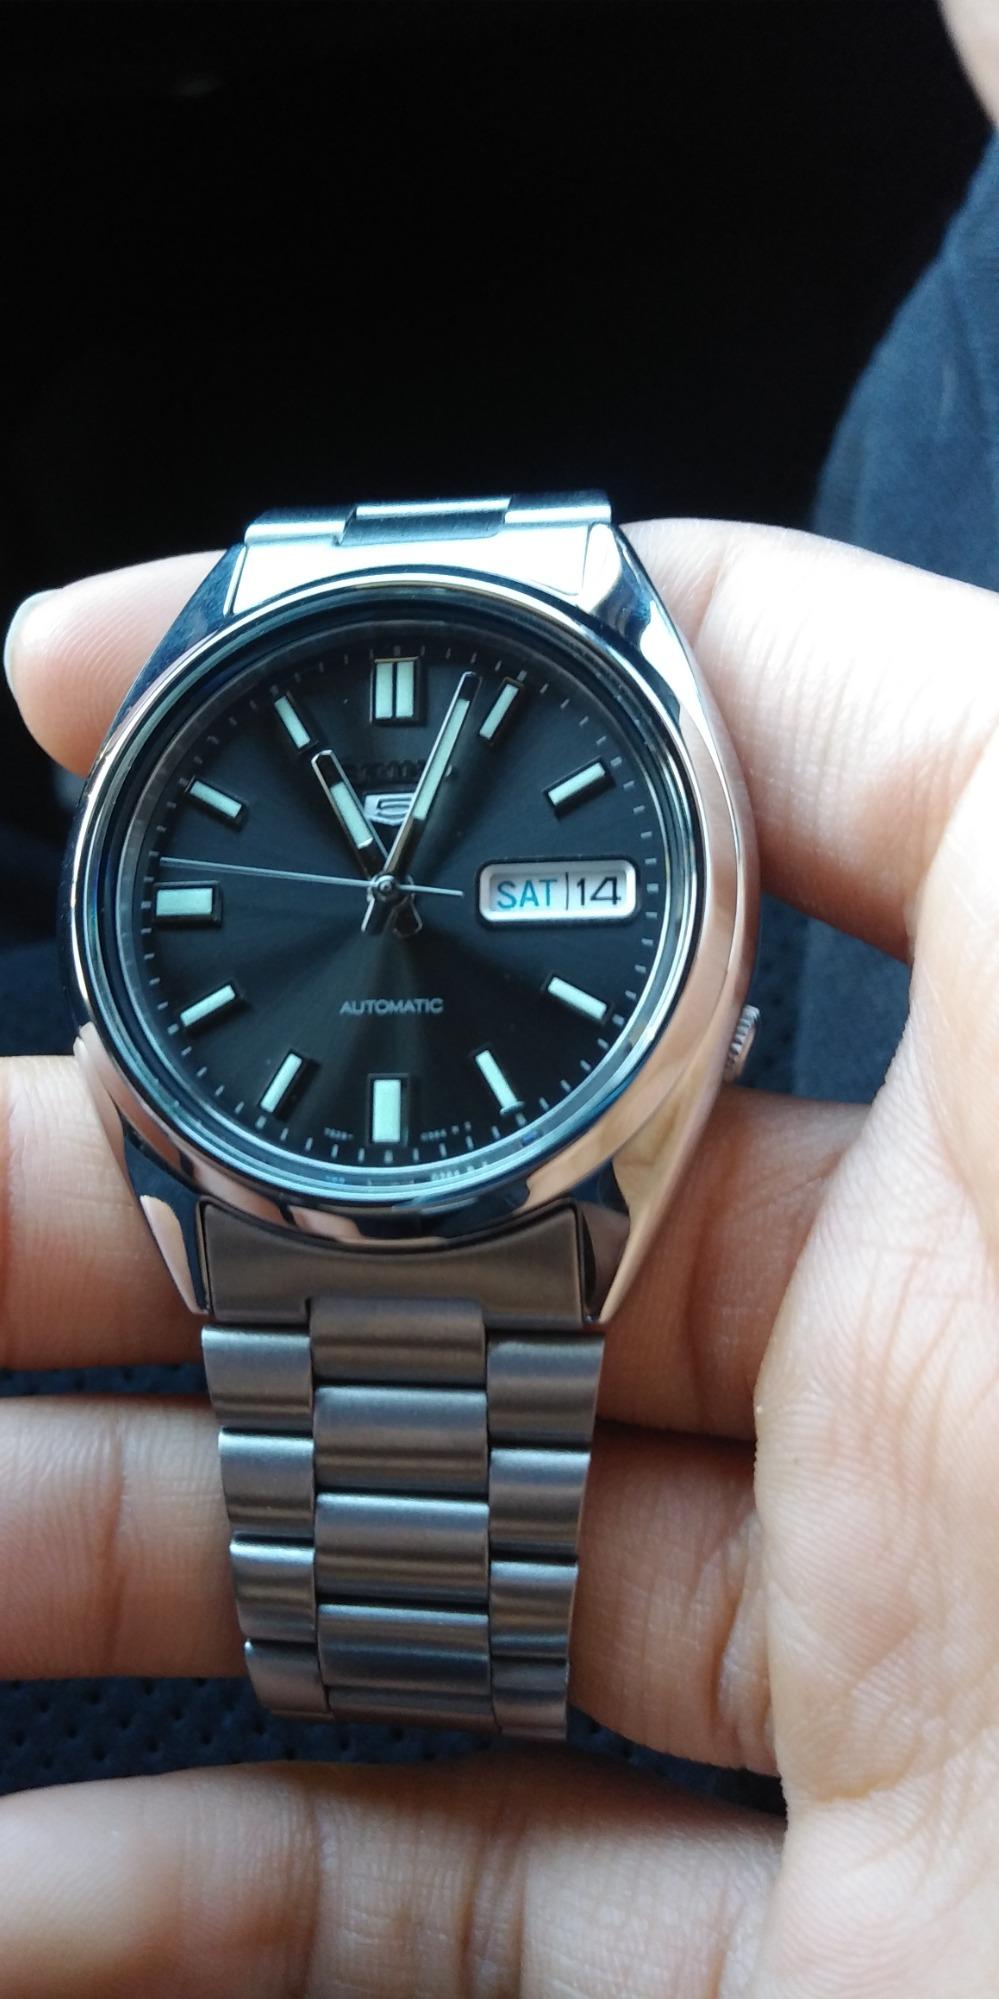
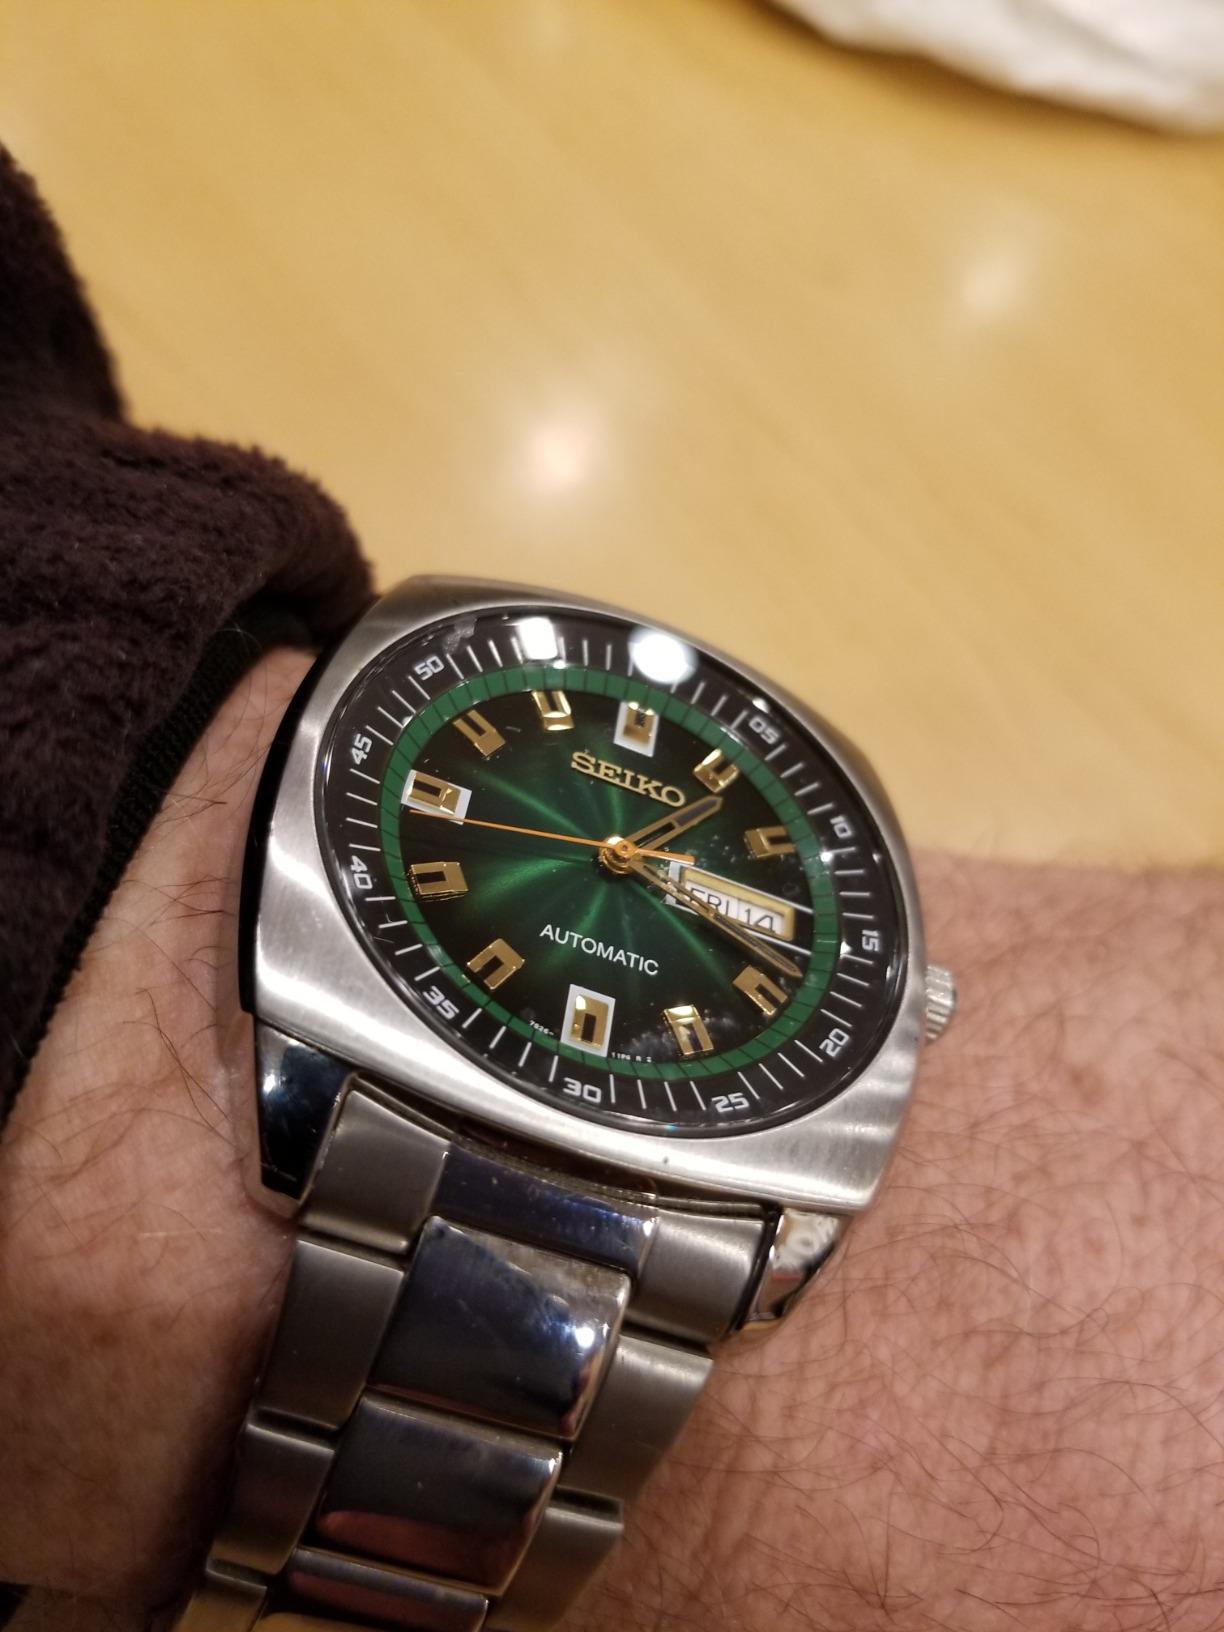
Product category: accessories_watch
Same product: no